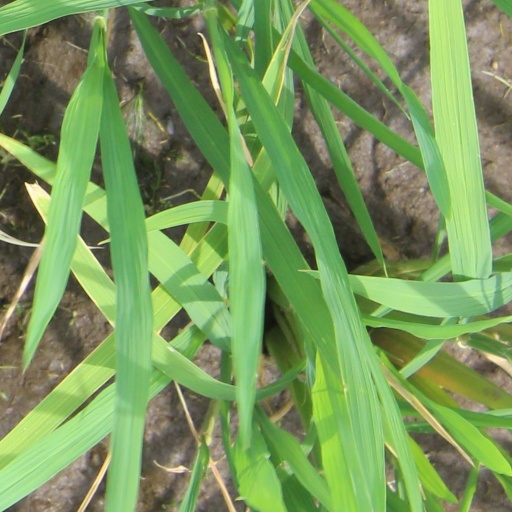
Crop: rice